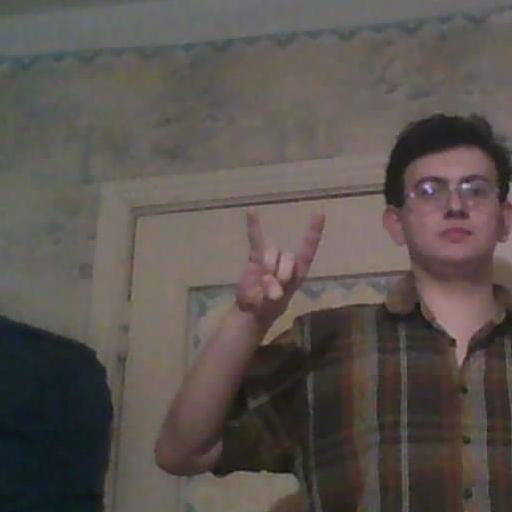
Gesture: rock